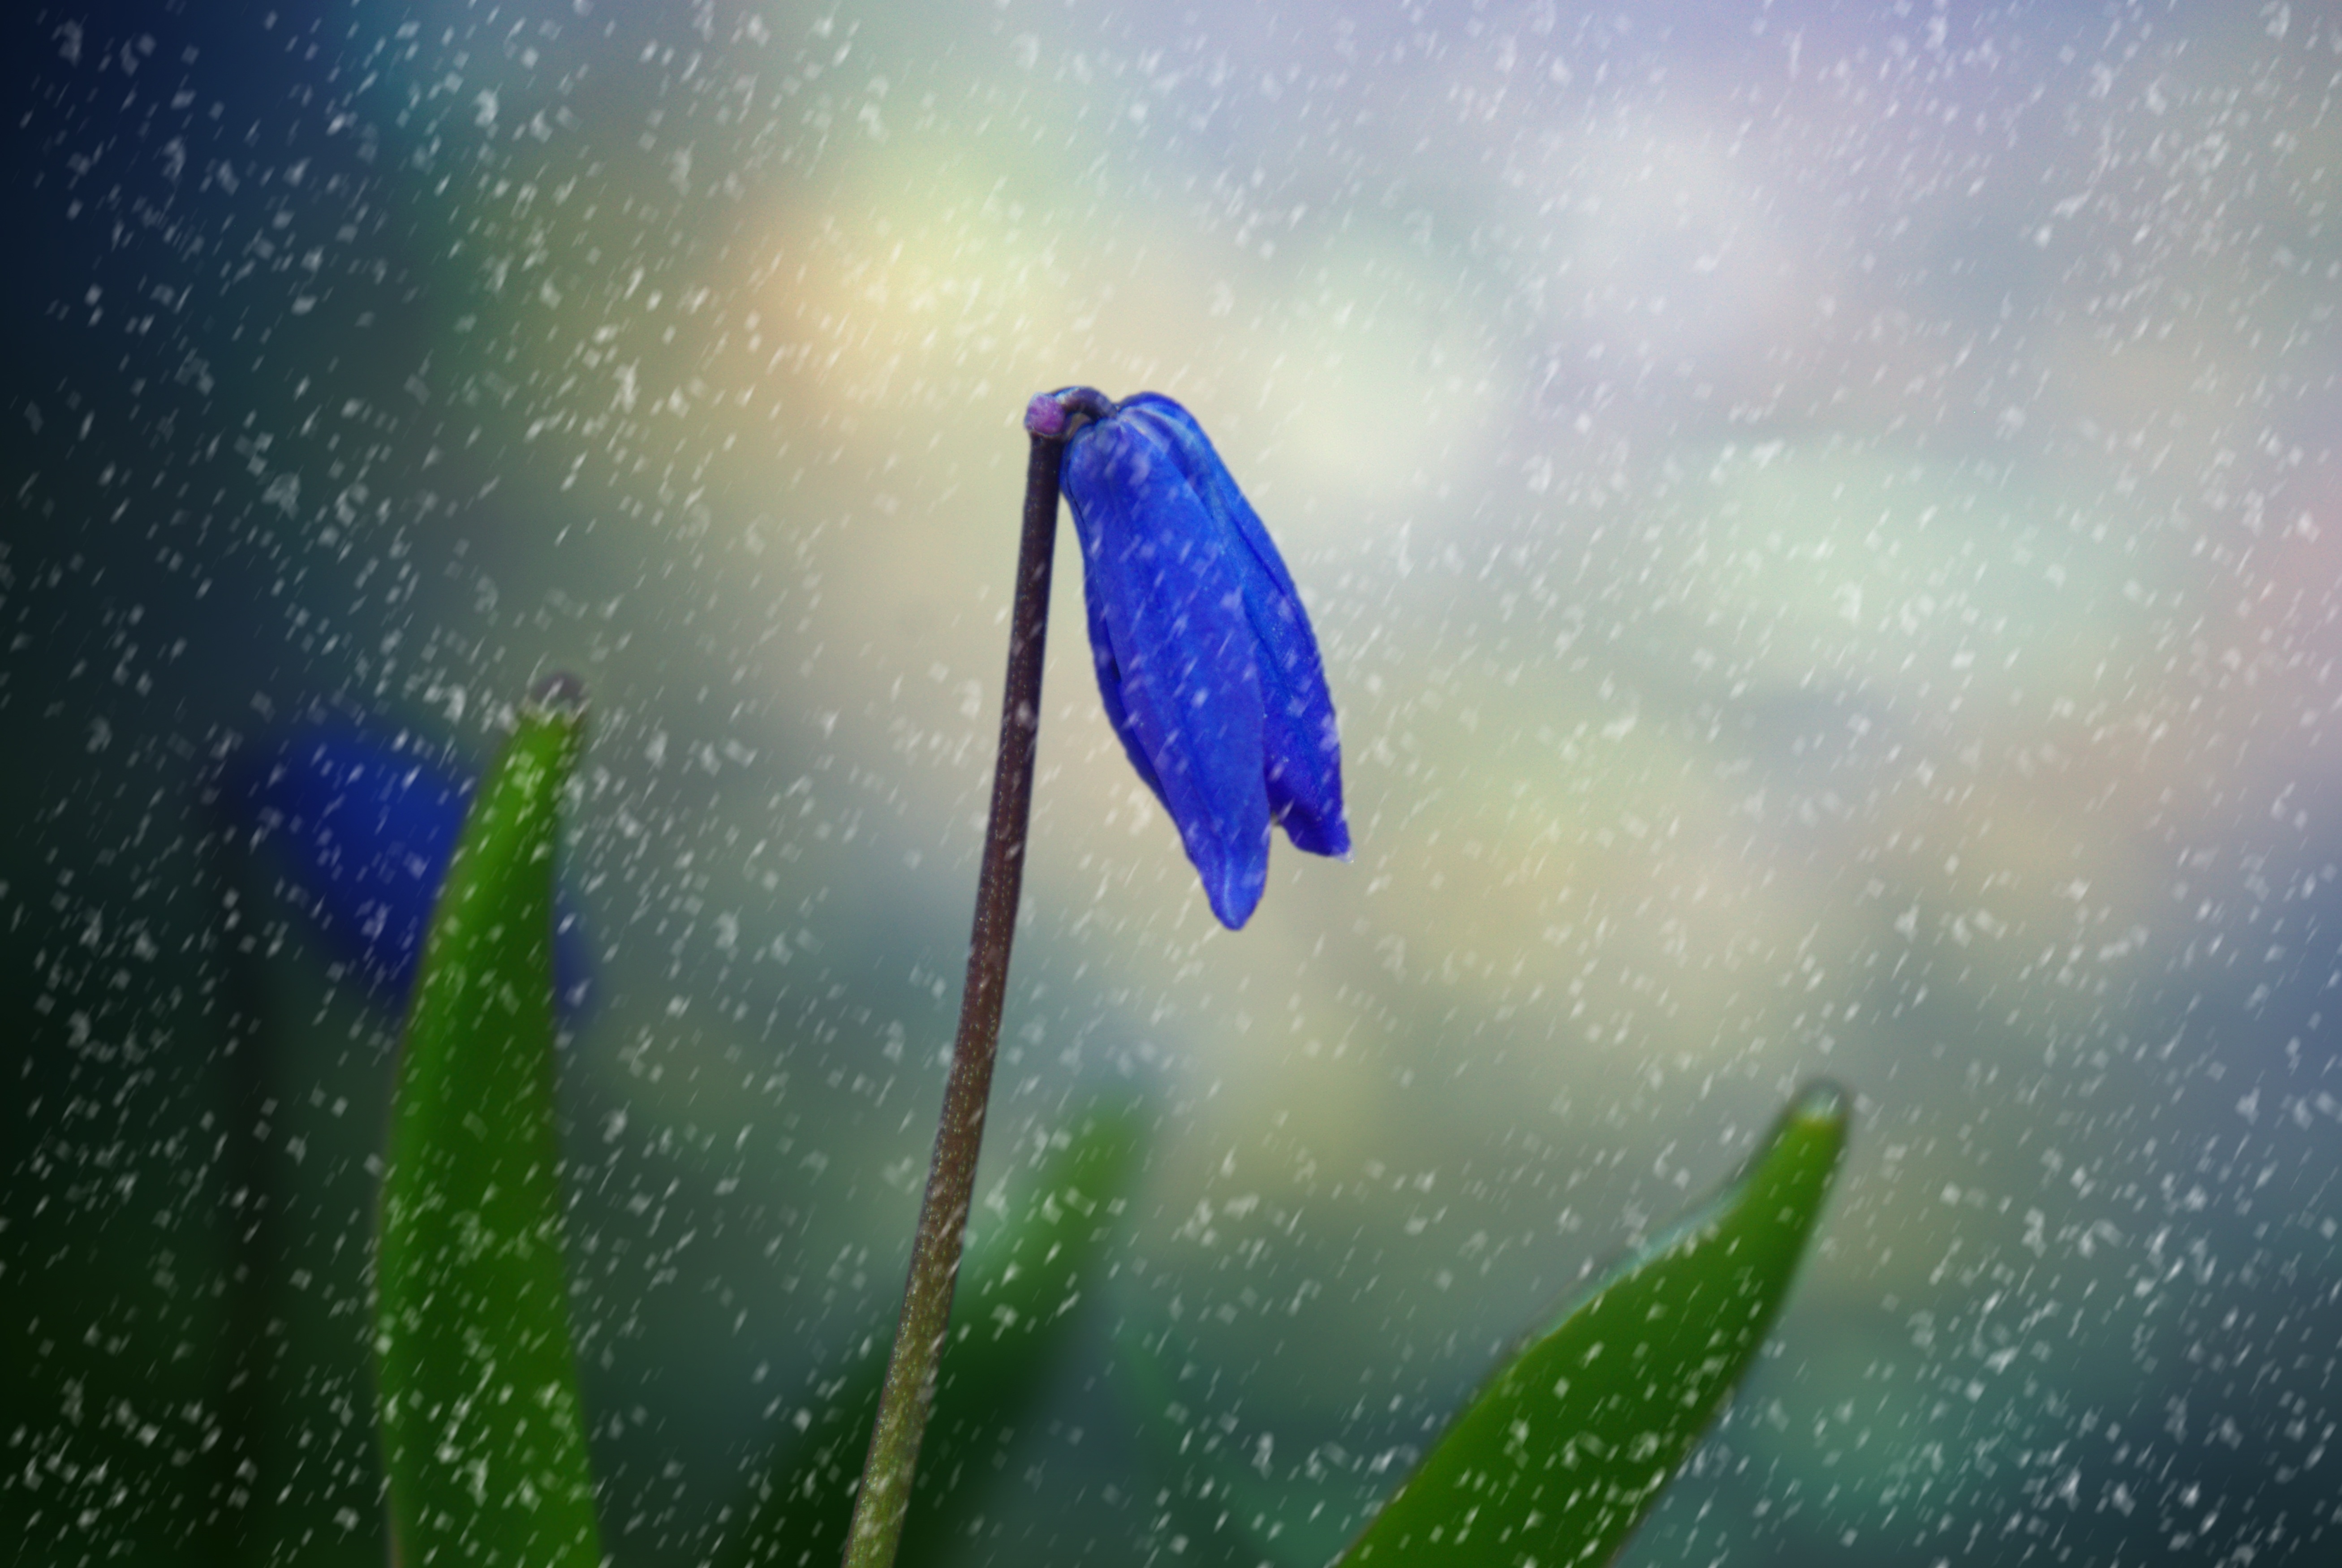
nature, blossom, light, plant, rain, leaf, flower, bloom, spring, green, macro, blue, garden, close, seeds, bud, computer wallpaper